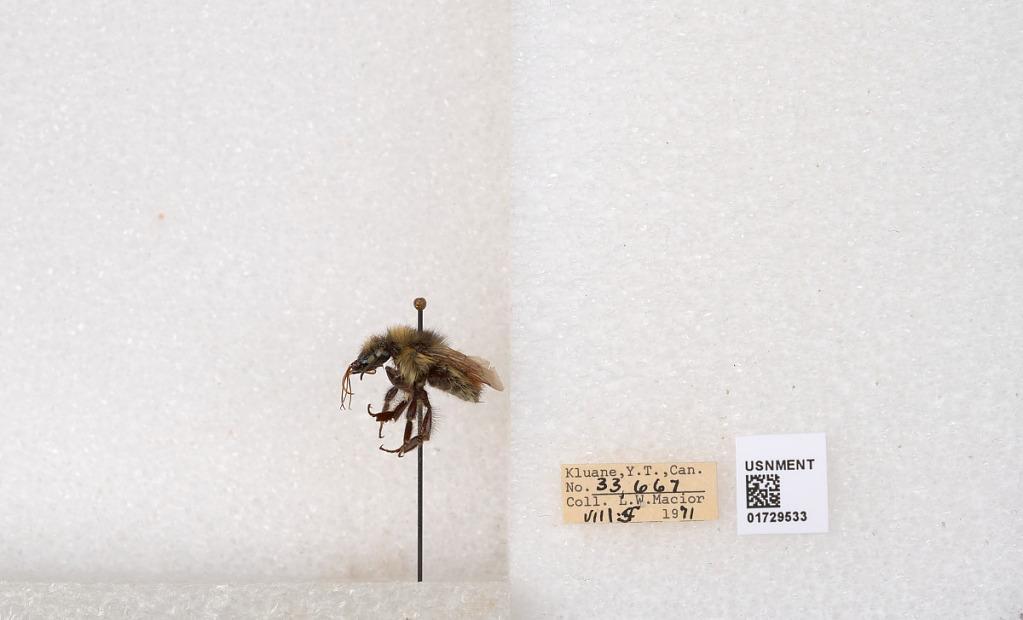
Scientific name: Bombus flavifrons Cresson
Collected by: L. Macior
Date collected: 1971-8-5
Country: Canada
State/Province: Yukon Territory
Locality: Kluane National Park and Reserve
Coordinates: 60.7493, -139.504